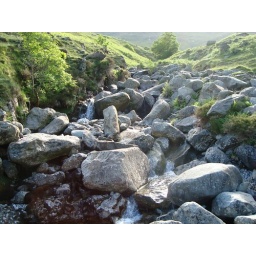
Cascades standing on a rock in the middle of the gill.